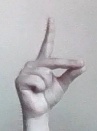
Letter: ta